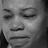
Emotion: sad